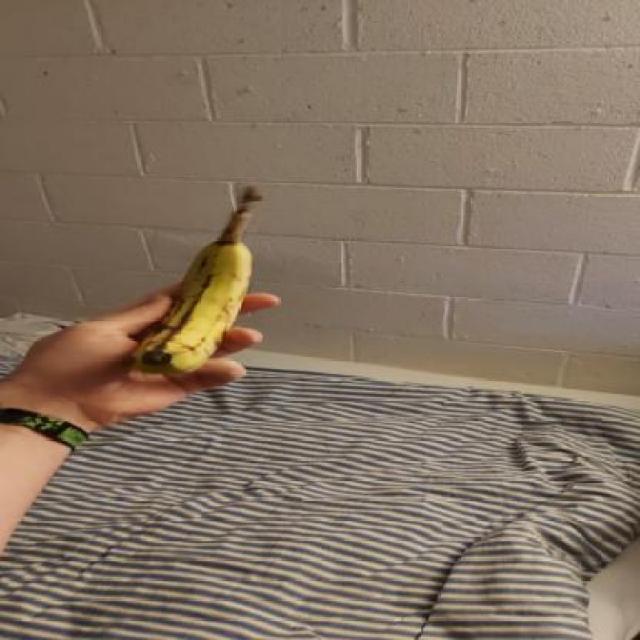
Label: bananas